Betty Careless

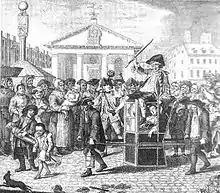
The sleeping Betty is carried home in a sedan chair after a night of revelling in Boitard's 1739 "The Covent Garden Morning Frolick".

Betty Careless or Betsy Careless (–1739, or potentially d. 1752) was a notorious English prostitute and bagnio-owner. Probably born Elizabeth Carless (though she later used the name Mrs. Elizabeth Biddulph), she adapted her name to better suit her profession. Her name, beauty and reputation made her, like Sally Salisbury before her, something of an archetypal courtesan for the popular culture of the day.